Hengsteysee

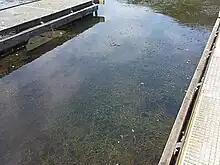
An overgrown slipway in 2008

Due to the low water depth (less than 50 cm in some places) at times and especially due to the mass proliferation of the waterweed "Elodea" in summer since the late 1990s, water sports on the Hengsteysee have been severely curtailed.